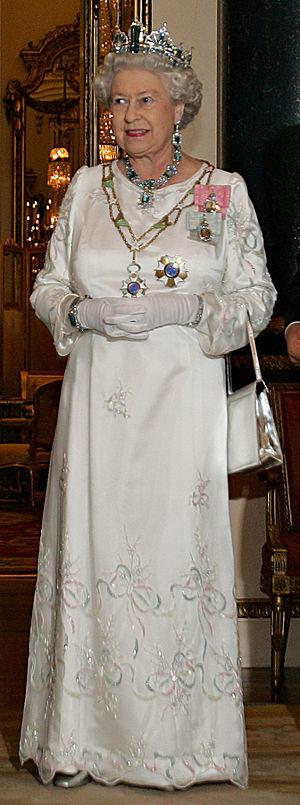
L’ordre national de la Croix du Sud est un ordre honorifique brésilien. Il s’agit d'une des décorations honorifiques les plus prestigieuses du Brésil.